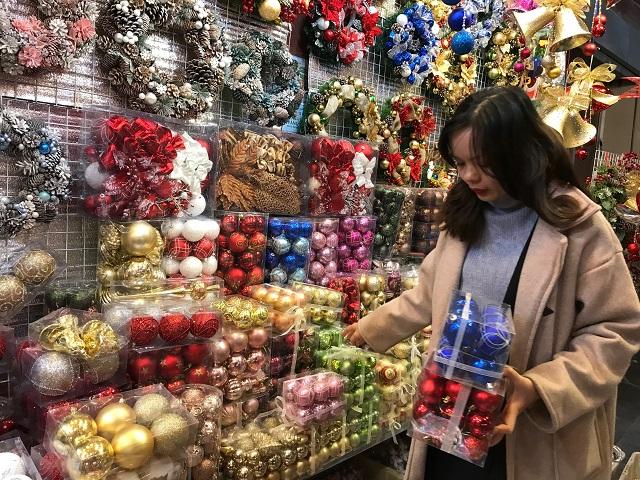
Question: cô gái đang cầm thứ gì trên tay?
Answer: cô gái đang cầm những chiếc hộp chứa những quả bóng trang trí